Manila Mint

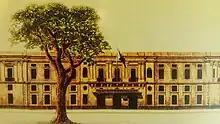
Manila Mint (Old La Intendencia Building)

Originally constructed from 1857 through 1861 under the auspices of the Spanish government, the "Casa de Moneda" (as it was called then) began issuing gold coinage in the denominations of one, two, and four Pesos in 1861. On March 5, 1862, permission was also granted to coin silver coinage, which began in 1864 for the ten and twenty Centavo denominations, and 1865 for fifty Centavos. The coins all bore the image of the then-reigning Spanish Monarch, Queen Isabel II. In 1868, Isabel was deposed, but the mint continued to issue coinage in all six denominations until 1873, all dated 1868 and indistinguishable from those minted in 1868. In 1880 under the auspices of then-current Spanish King Alfonso XII, coinage production resumed, this time with the King's image, and a slightly lower silver content for the ten, twenty, and fifty Centavo denominations. Only a very small number of gold coins were issued, all being of the four Pesos denomination. In 1885 Alfonso XII died, with control of Spain to go to his (as yet unborn) son, Alfonso XIII. Once again, the Casa de Moneda continued to issue coins until 1898, all dated 1885 and indistinguishable from those minted in 1885.